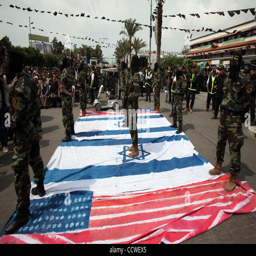
militants takes position on a flag displayed under a flag during a rally